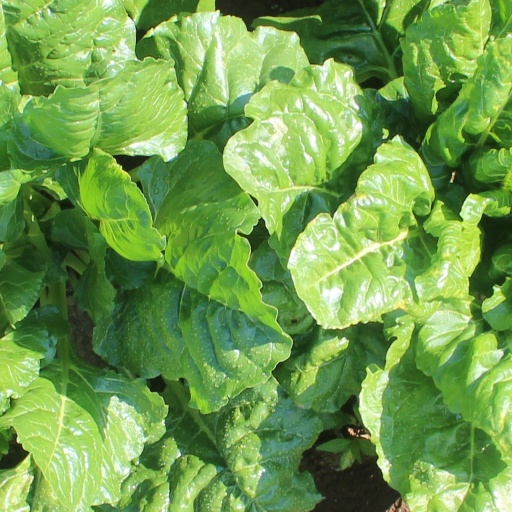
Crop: sugar beet